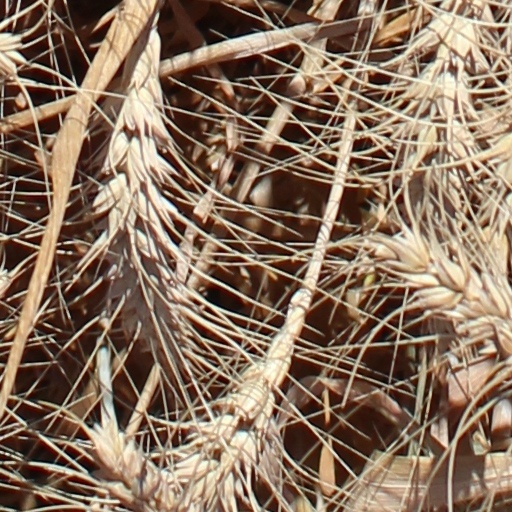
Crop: wheat